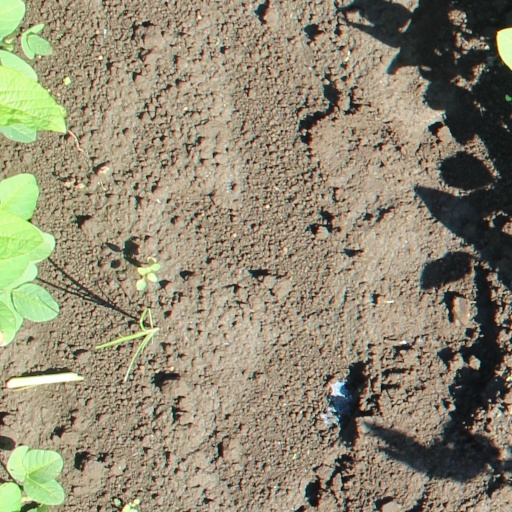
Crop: soybean